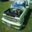
Label: automobile